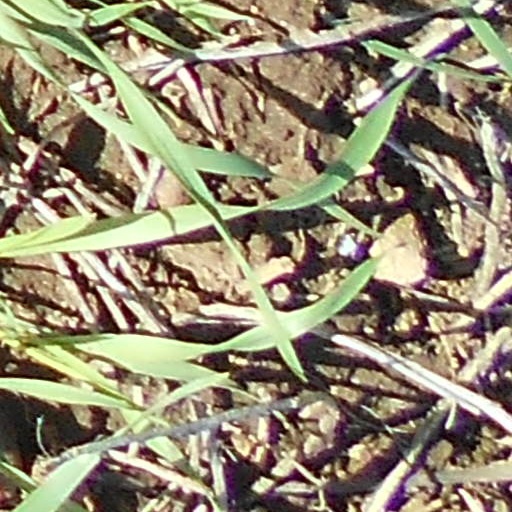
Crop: wheat